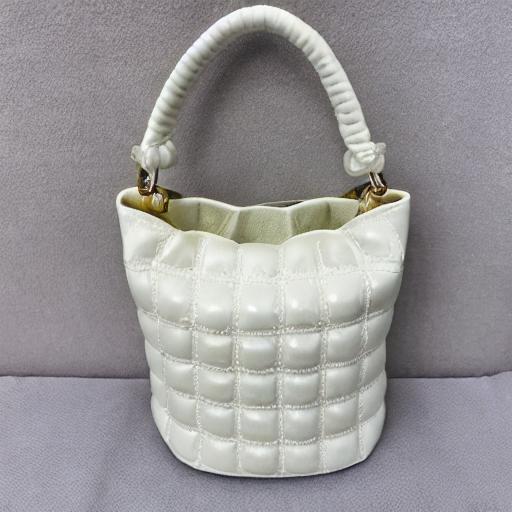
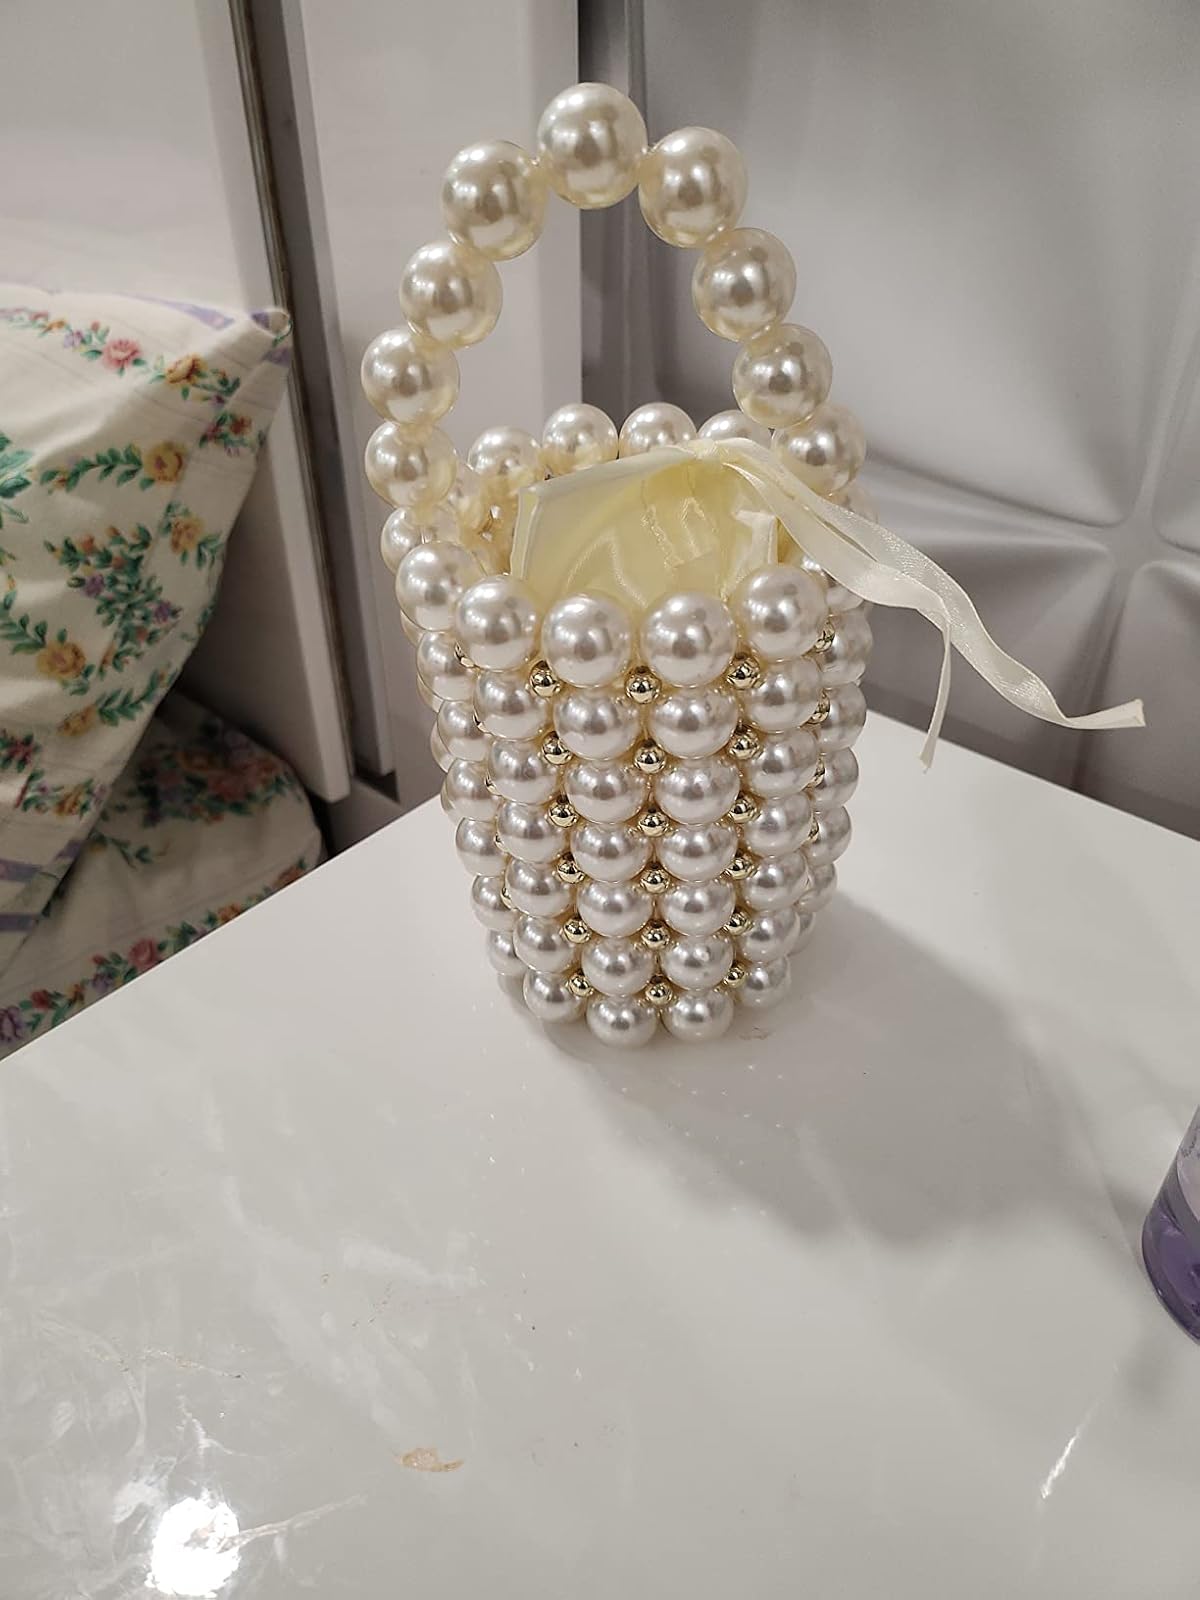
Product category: accessories_handbag
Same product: no